Otto Schmidt

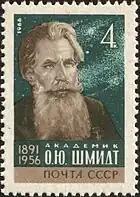
A soviet stamp dedicated to Otto Schmidt

The authorities awarded Otto Schmidt three Orders of Lenin, three other orders and many medals. Schmidt Island in the Kara Sea, Cape Schmidt on the coastline of the Chukchi Sea in Chukotka Autonomous Okrug, as well as the Institute of Earth Physics at the Soviet Academy of Sciences, among other places, bear Schmidt's name.